Roman Catholic Archdiocese of Atlanta

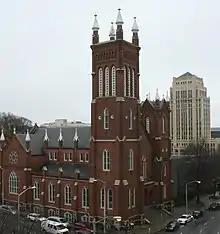
Shrine of the Immaculate Conception, Atlanta, Georgia (2011)

Like most of the American colonies, the British Province of Georgia enacted laws to bar Catholic settlement. After the American Revolution and the enactment of the US Constitution, the restrictions on Catholics in Georgia ended. The Vatican in 1784 created the Prefecture Apostolic of the United States, removing the small population of American Catholics from the jurisdiction of the church hierarchy in Great Britain.